Military Academy of the Korean Empire

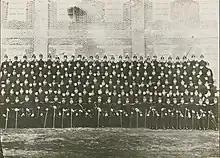
Cadets and officers of the Military Academy before 1900

However, after the Gojong's exile to the Russian legation, the military academy was not able to operate properly as an academy. After Gojong's return to the palace, Minister of Military Yi Jong-geon asked for the establishment of the military academy in March 1898. By the imperial decree, old academy, that was established in 1896 was disbanded in May 1898. On 1 July 1898, the Military Academy was properly established and was subordinated to the Ministry of Military. 200 cadets were selected, and education of cadets started. On 22 June 1899, the academy became subordinated to the Board of Marshals as an effort of Gojong solidifying the military of Korea. In January 1900, first exam for graduation. First 128 graduates were commissioned as Second lieutenant after the exam.